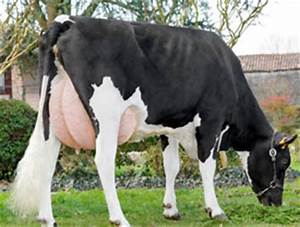
Label: mucca